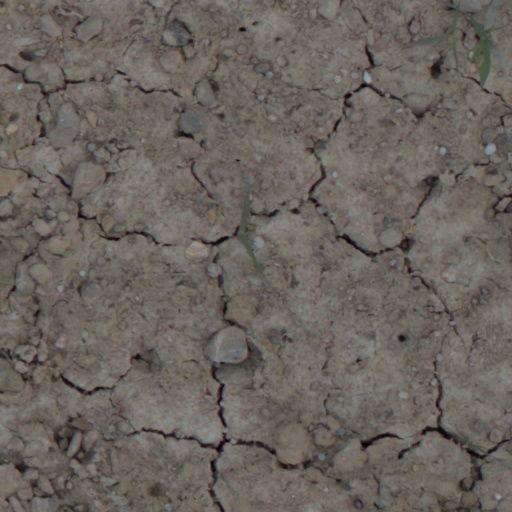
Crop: wheat